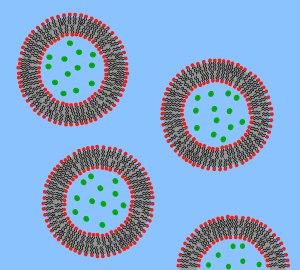
Les microtubules sont des fibres constitutives du cytosquelette, au même titre que les microfilaments d'actine et que les filaments intermédiaires.